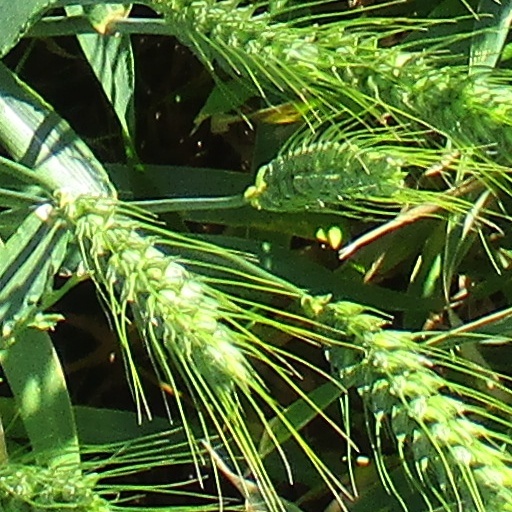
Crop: wheat